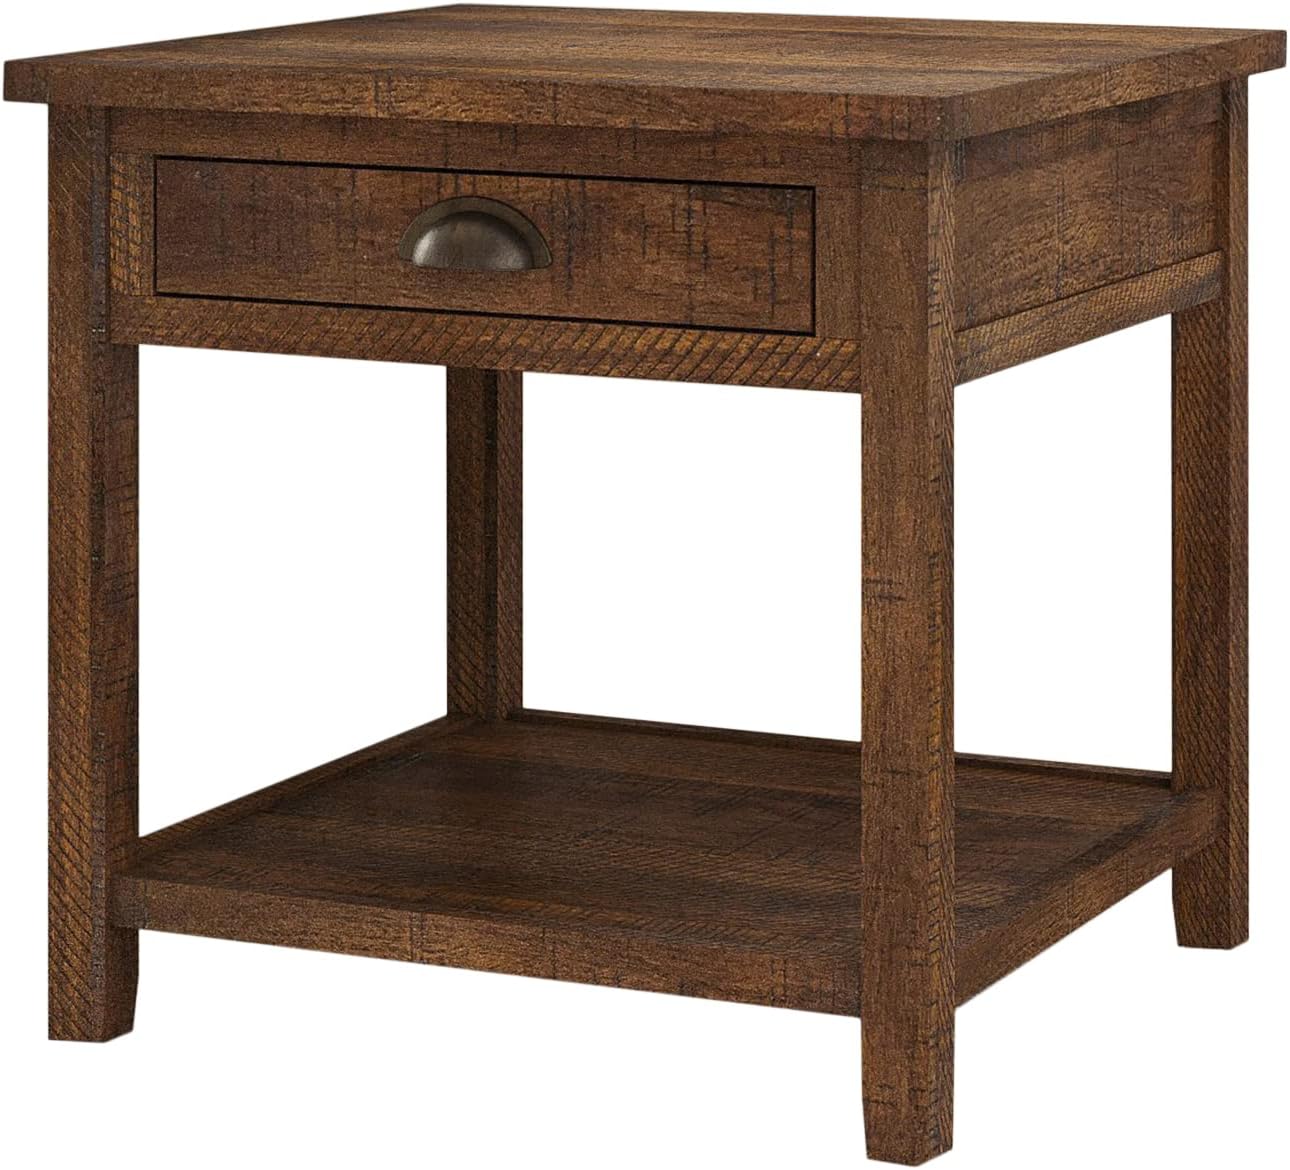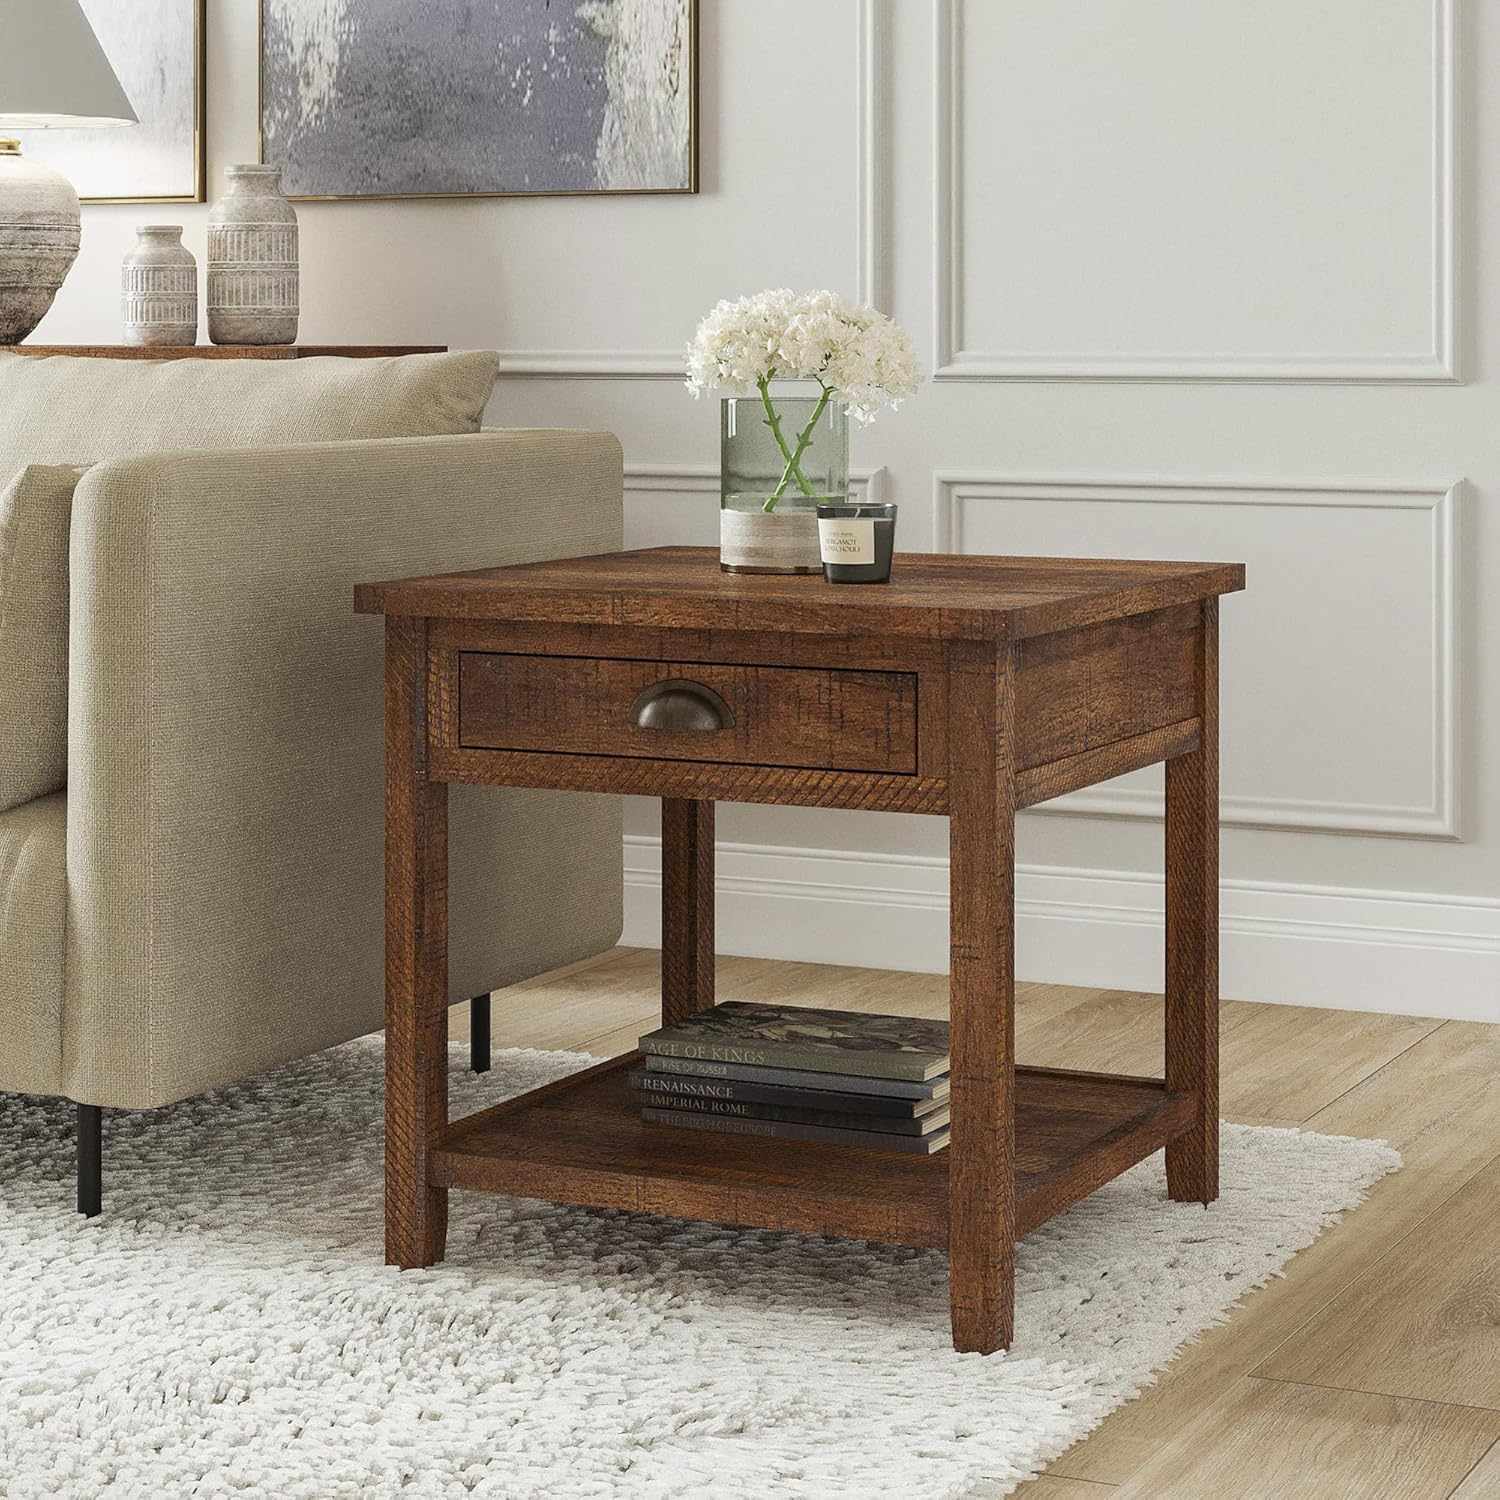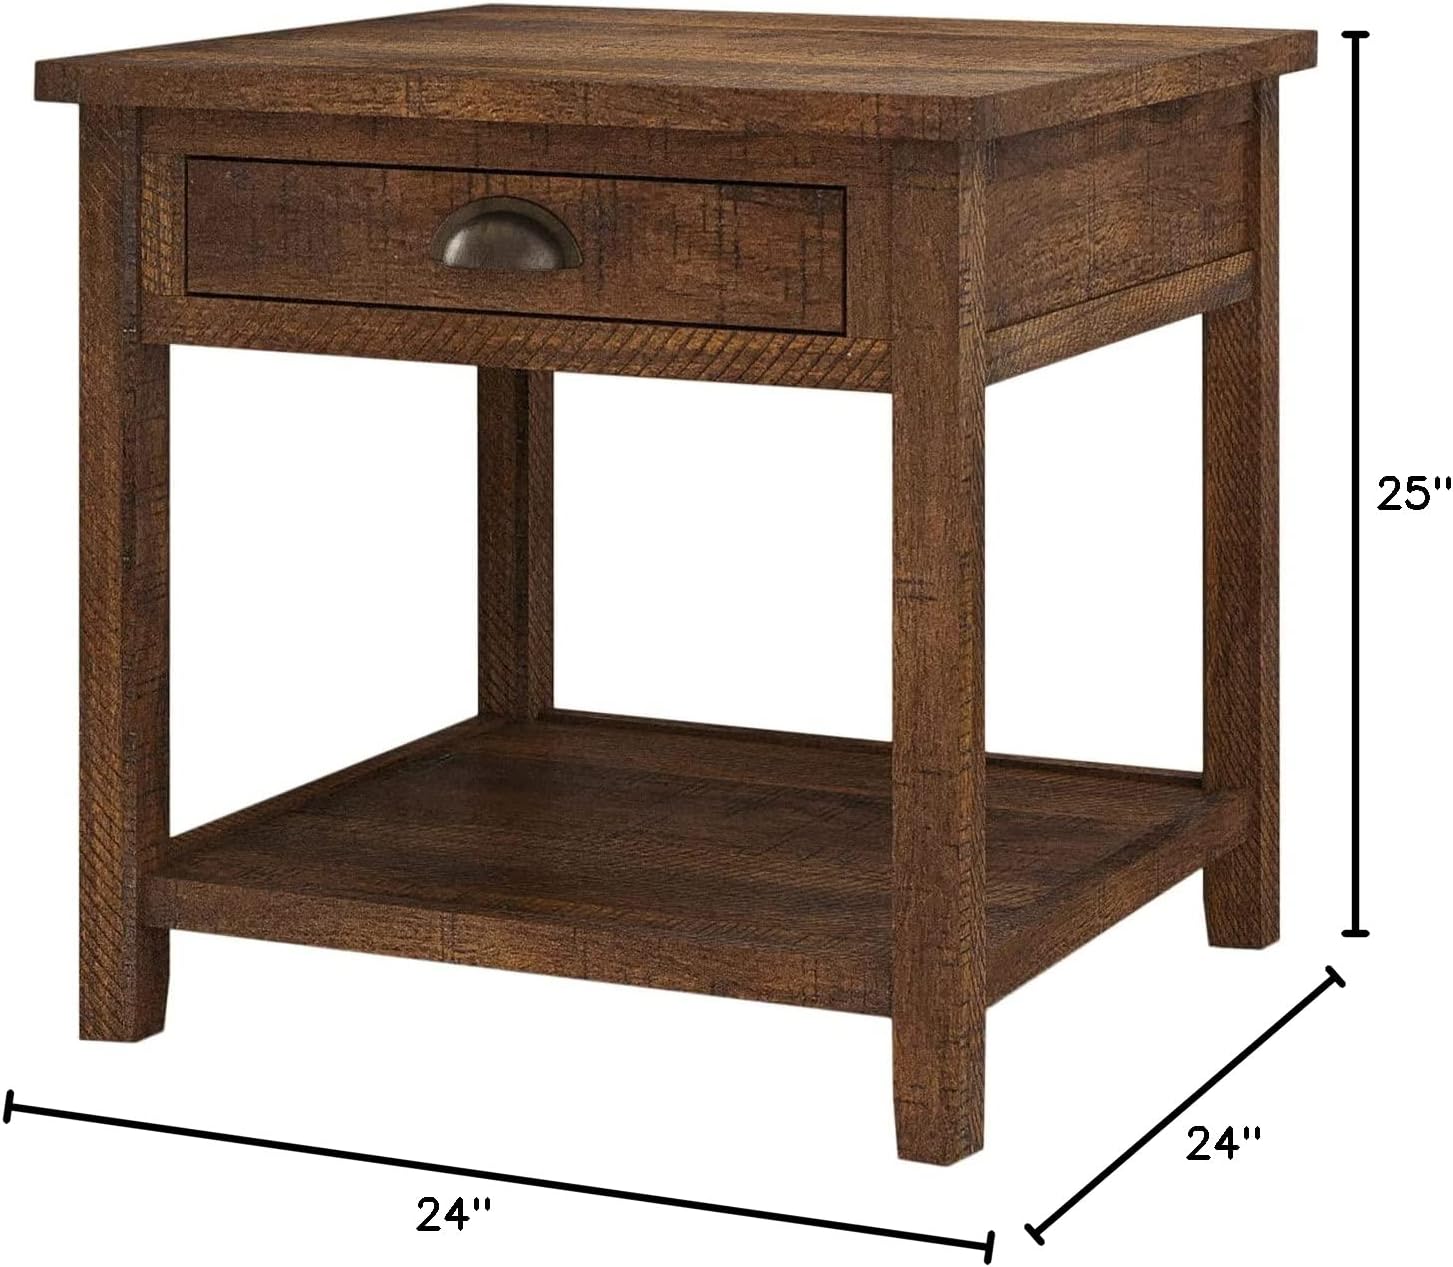
VIFAH Xavier Rough Sawn Wood Drawer End Table, 24 x 24 x 25, Walnut
Category: Amazon Home
Classic styling with modern finishes, this Xavier Indoor Wood End Table provides a durable Acacia wood dock for your couchside lamps, clocks, and a favorite book. Stow away your neccesites in the top slideout drawer, and keep an extra blanket or pillow in the open shelf underneath for those nights that need extra comfort within arms reach!
Features: Woodgrain pattern makes a perfect fit to any home decor style | Sturdy construction makes for durability and lasting use | Drawer and shelf to organize household stuff like remote control, picture and books you love | Pairing with night stand and coffee table in the same collection will bring cohesion in your home style | Overall size: 24"L x 24"W x 25"H, Floor to Bottom of Endtable: 3.35"H, Product Unit Weight: 31.3 lbs, Weight Capacity: top 37 lbs; shelf 22 lbs